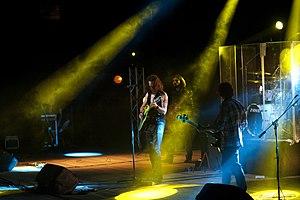
El Parque est un groupe de rock costaricain, originaire de San José. Les origines du groupe sont retracées à décembre 1992, lorsque dans une scène locale fortement dominée par des groupes qui jouaient des reprises, il décide de se consacrer à composer, enregistrer et interpréter sa propre musique.